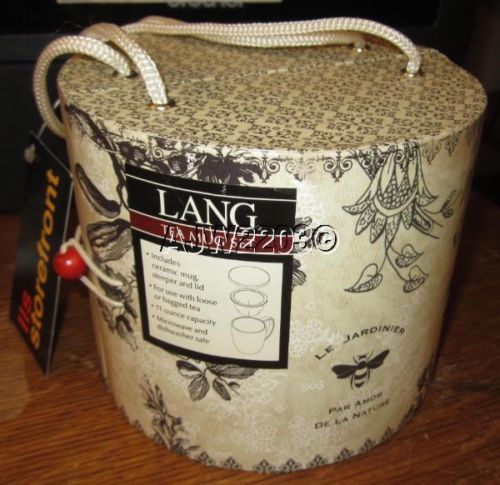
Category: mug